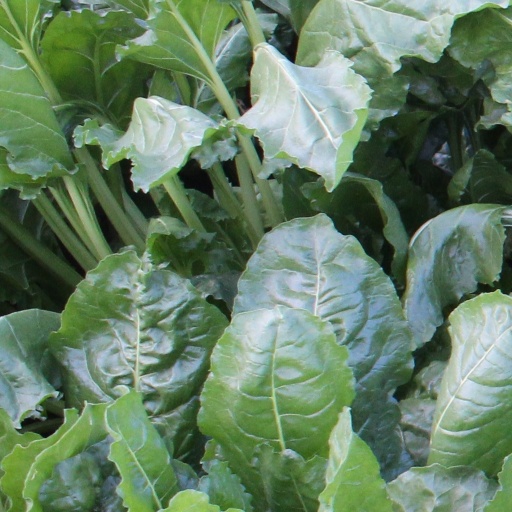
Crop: sugar beet